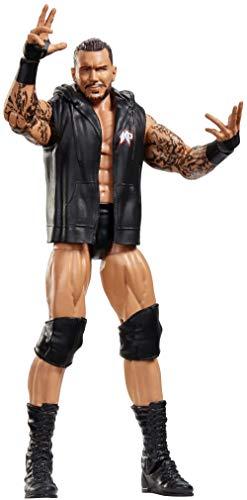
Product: WWE Randy Orton Elite Collection Action Figure
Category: Toys & Games | Toy Figures & Playsets | Action Figures
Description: This WWE Elite collection action figure captures the blowout action.
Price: $19.98
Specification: ProductDimensions:0.5x3.1x2inches|ItemWeight:7ounces|ShippingWeight:7ounces(Viewshippingratesandpolicies)|ASIN:B07NQH2FKZ|Itemmodelnumber:GCL38|Manufacturerrecommendedage:8-12years